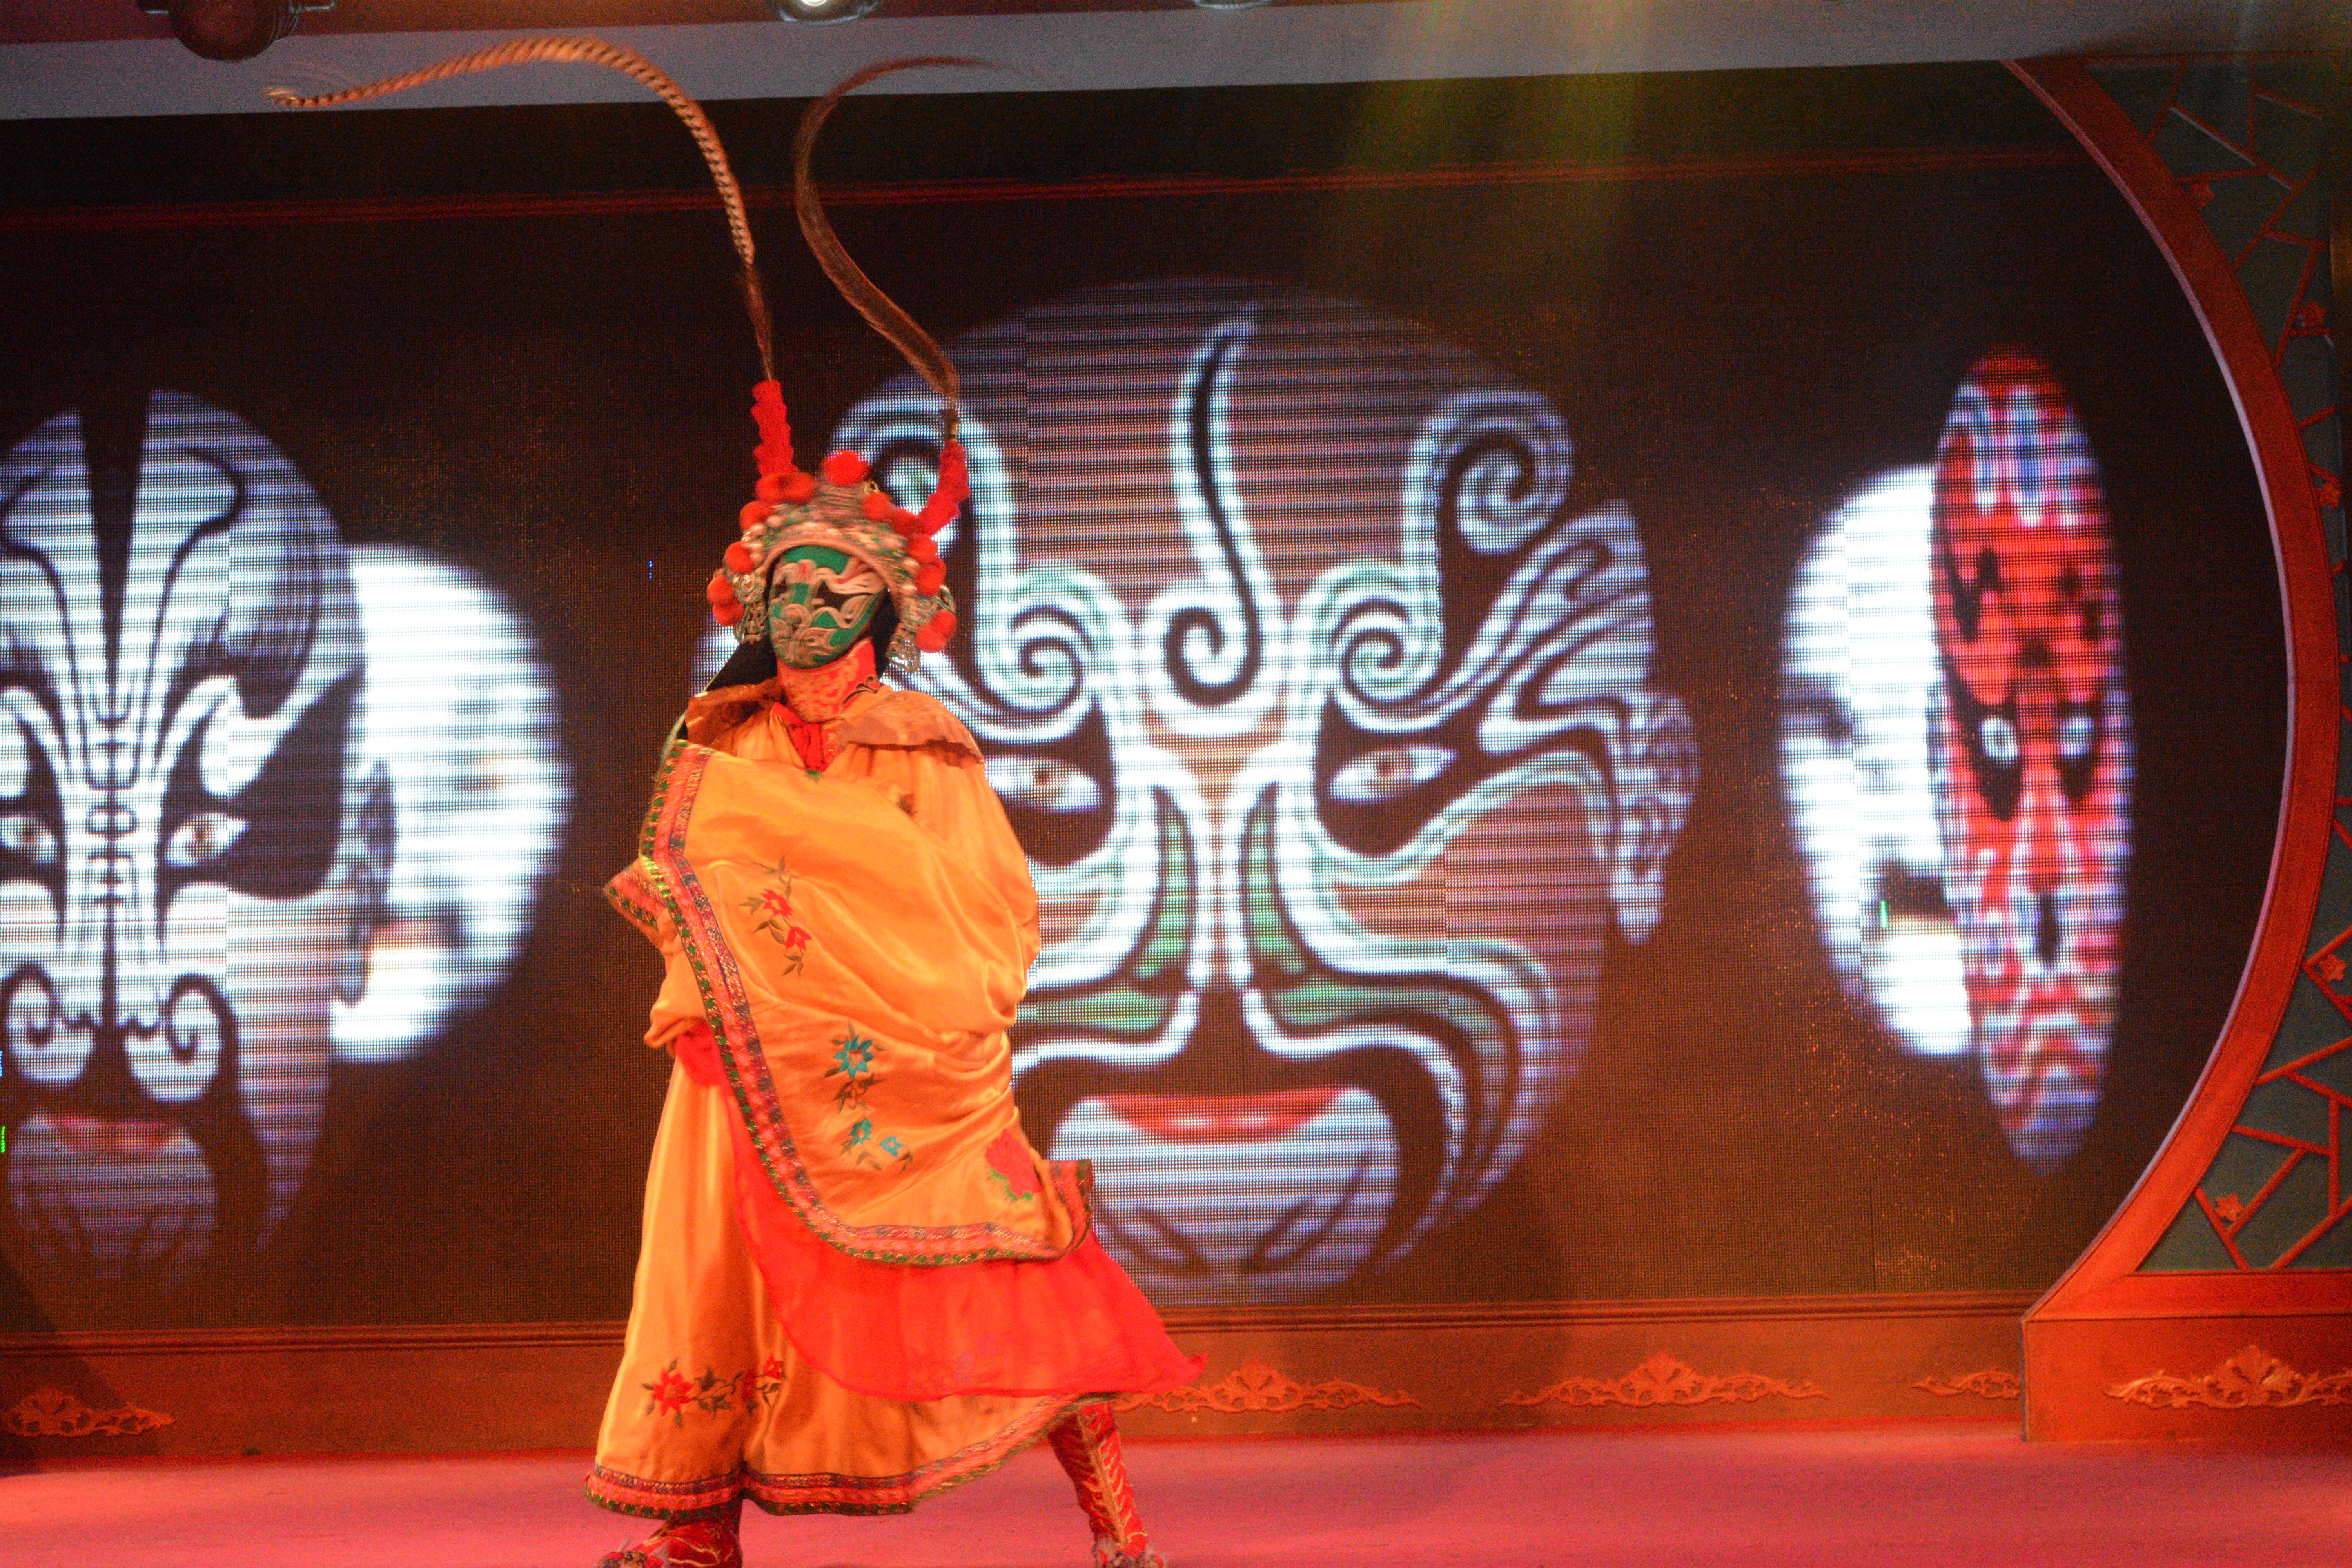
performance art, art, performance, performing arts